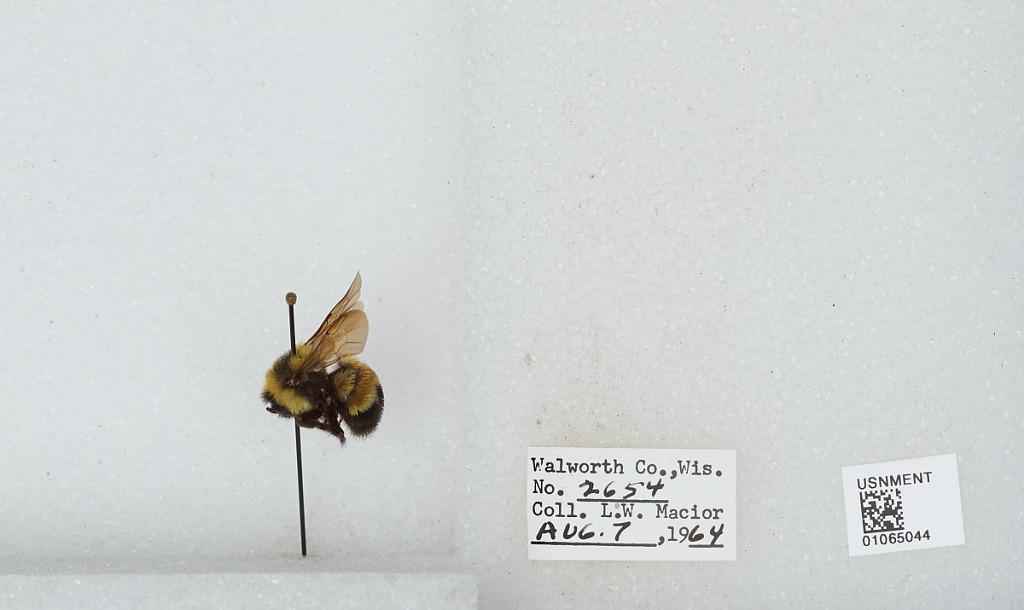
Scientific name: Bombus (Bombus) affinis Cresson
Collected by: L. Macior
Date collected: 1964-8-7
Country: United States
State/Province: Wisconsin
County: Walworth
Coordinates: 42.67, -88.54